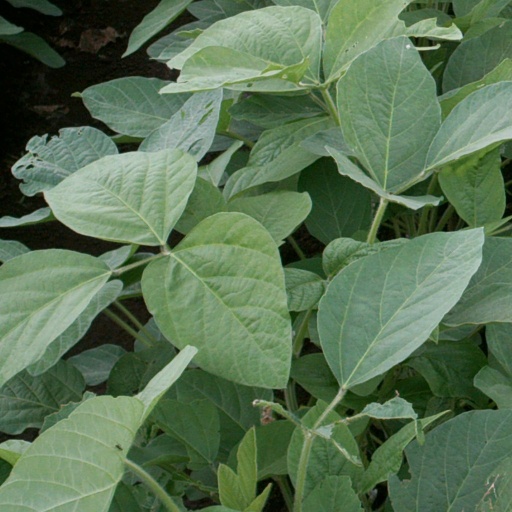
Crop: soybean